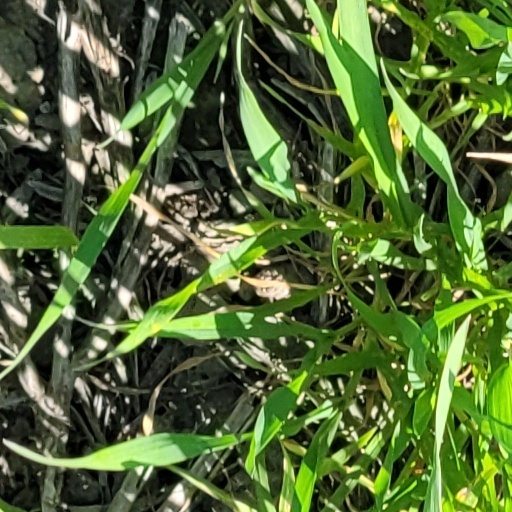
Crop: wheat